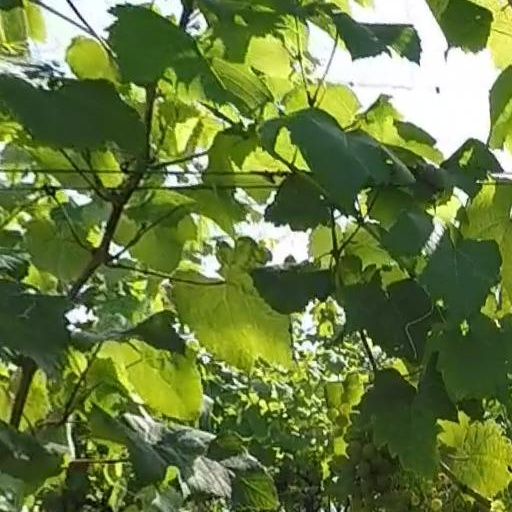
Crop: grape